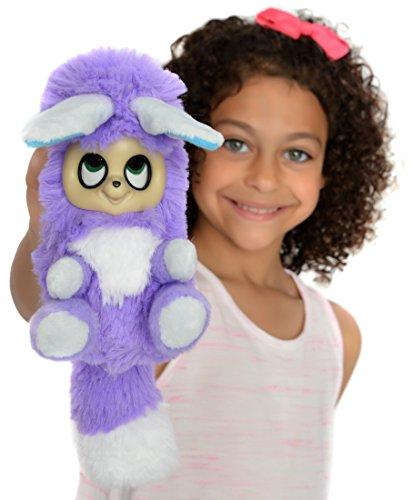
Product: Fur Babies World DREAMSTARS - Kiki
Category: Toys & Games | Stuffed Animals & Plush Toys | Stuffed Animals & Teddy Bears
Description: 6 Fur Babies to collect.
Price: $4.60
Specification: ProductDimensions:3.9x2.8x4.7inches|ItemWeight:2.4ounces|ShippingWeight:2.4ounces(Viewshippingratesandpolicies)|DomesticShipping:ItemcanbeshippedwithinU.S.|InternationalShipping:ThisitemcanbeshippedtoselectcountriesoutsideoftheU.S.LearnMore|ASIN:B079G1D589|Itemmodelnumber:93602|Manufacturerrecommendedage:5-15years